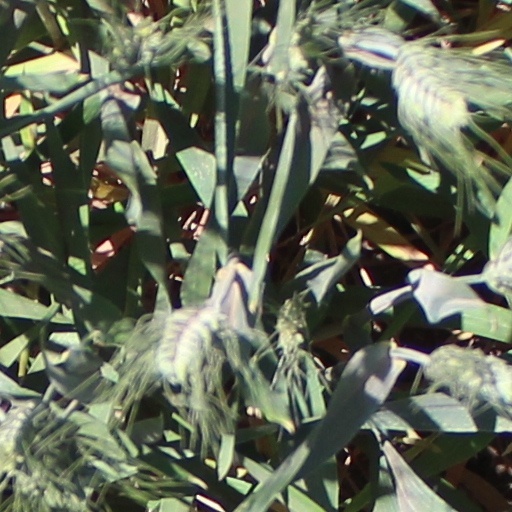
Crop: wheat